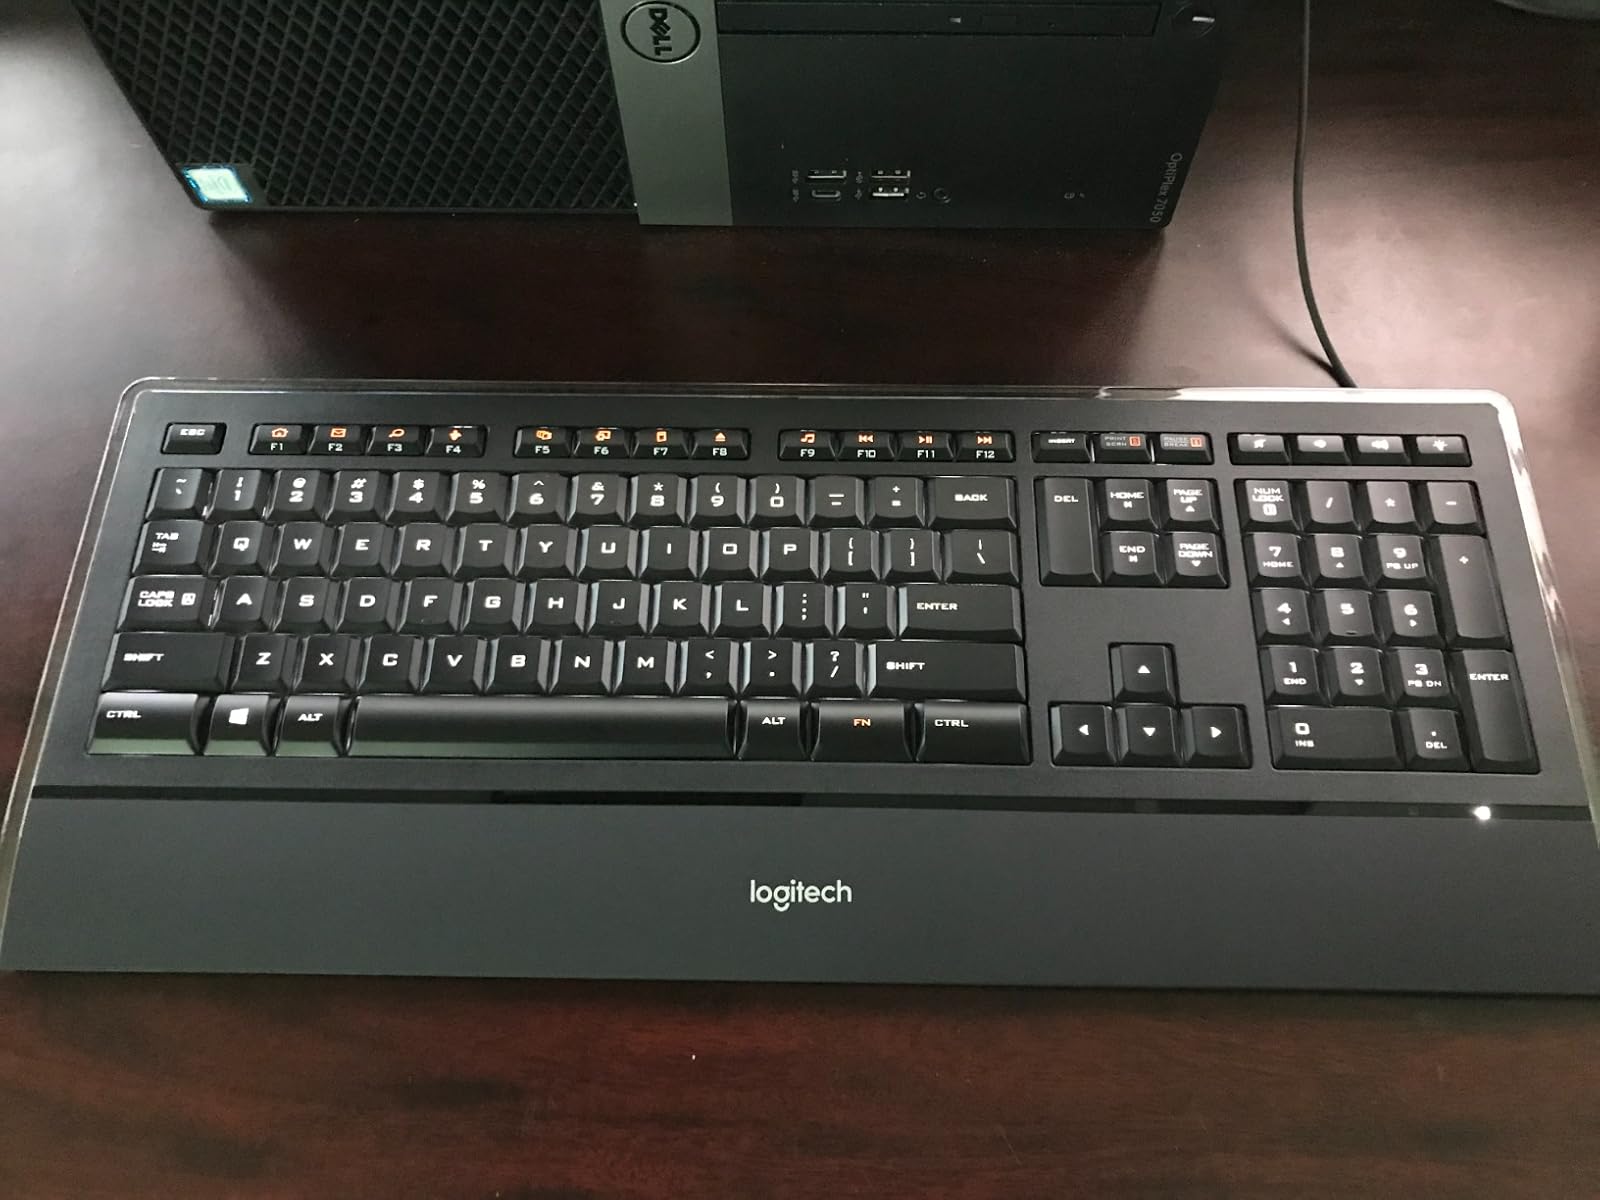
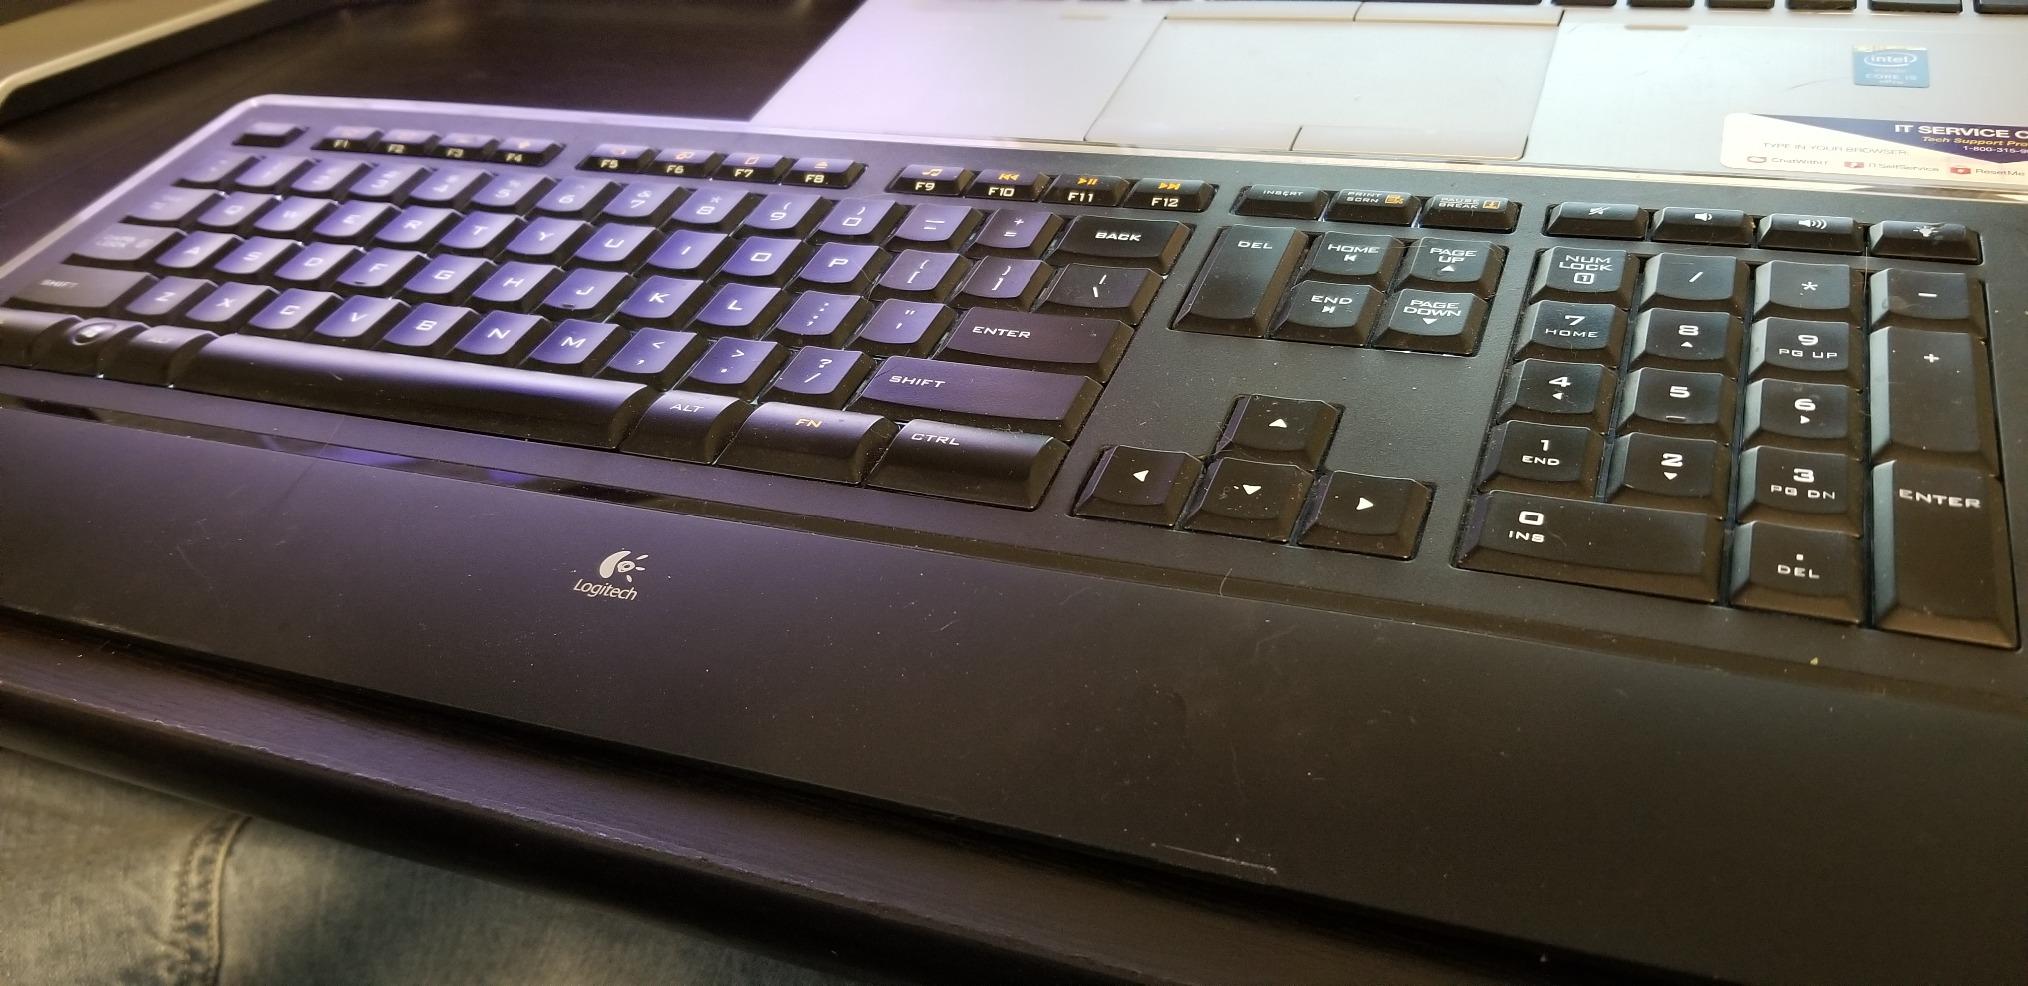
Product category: keyboard
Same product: yes